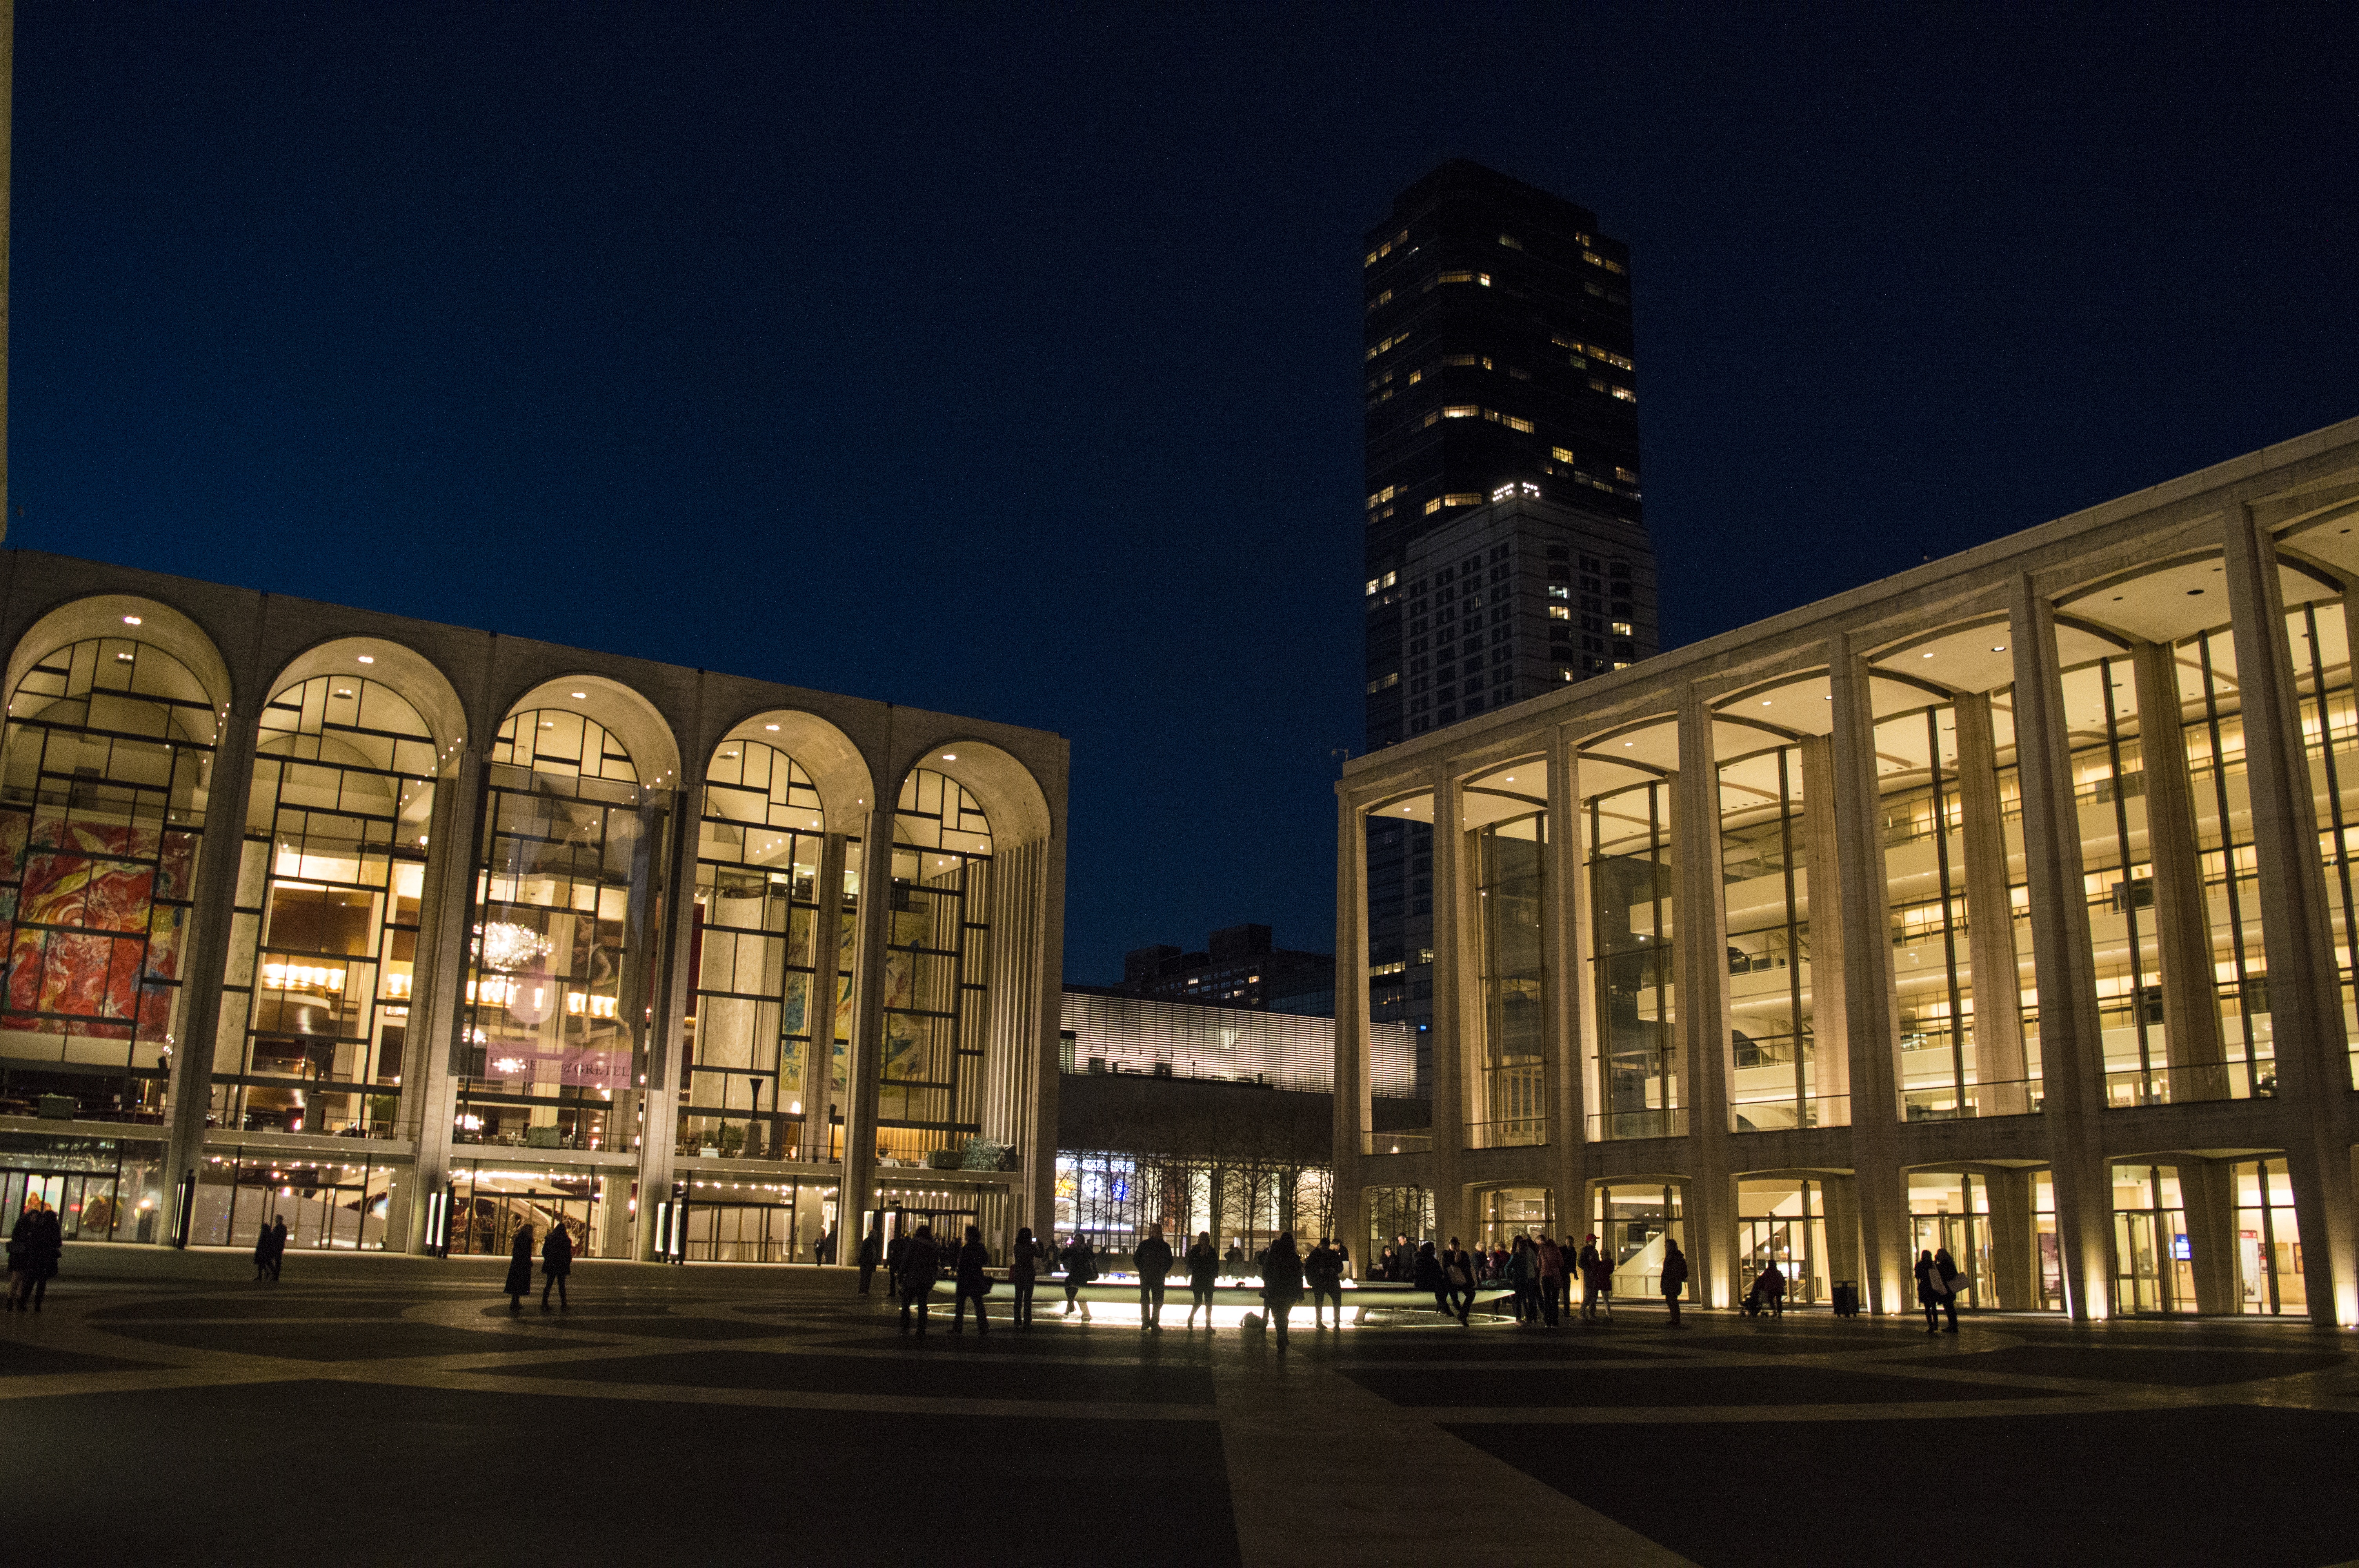
architecture, night, view, building, city, skyscraper, new york, cityscape, downtown, evening, symbol, nyc, opera, plaza, america, landmark, facade, attraction, tower block, theatre, national, center, town square, lincoln, metropolis, shopping mall, urban area, human settlement, metropolitan area, lincoln center